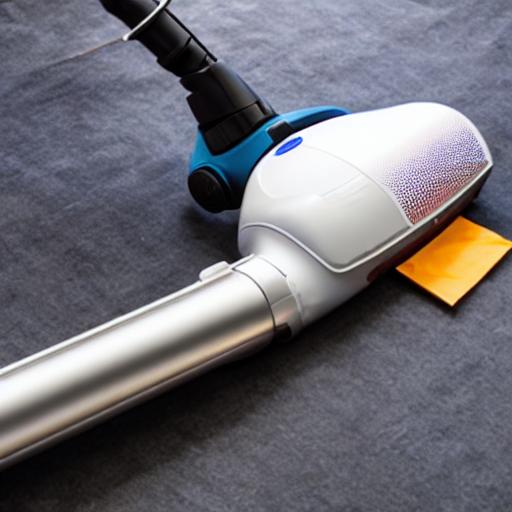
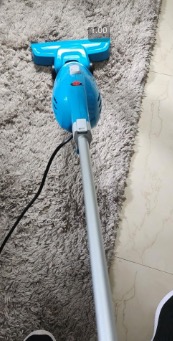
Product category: items_vacuum
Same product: no